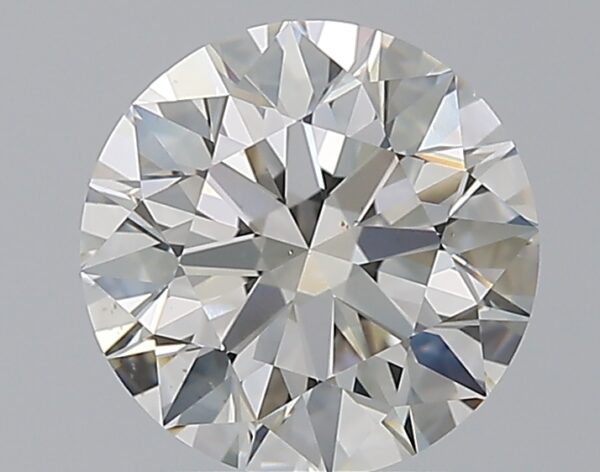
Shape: round
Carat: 2.2
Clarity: VS1
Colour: J
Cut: EX
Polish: EX
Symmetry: EX
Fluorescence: N
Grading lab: GIA
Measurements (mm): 8.24 x 8.28 x 5.18